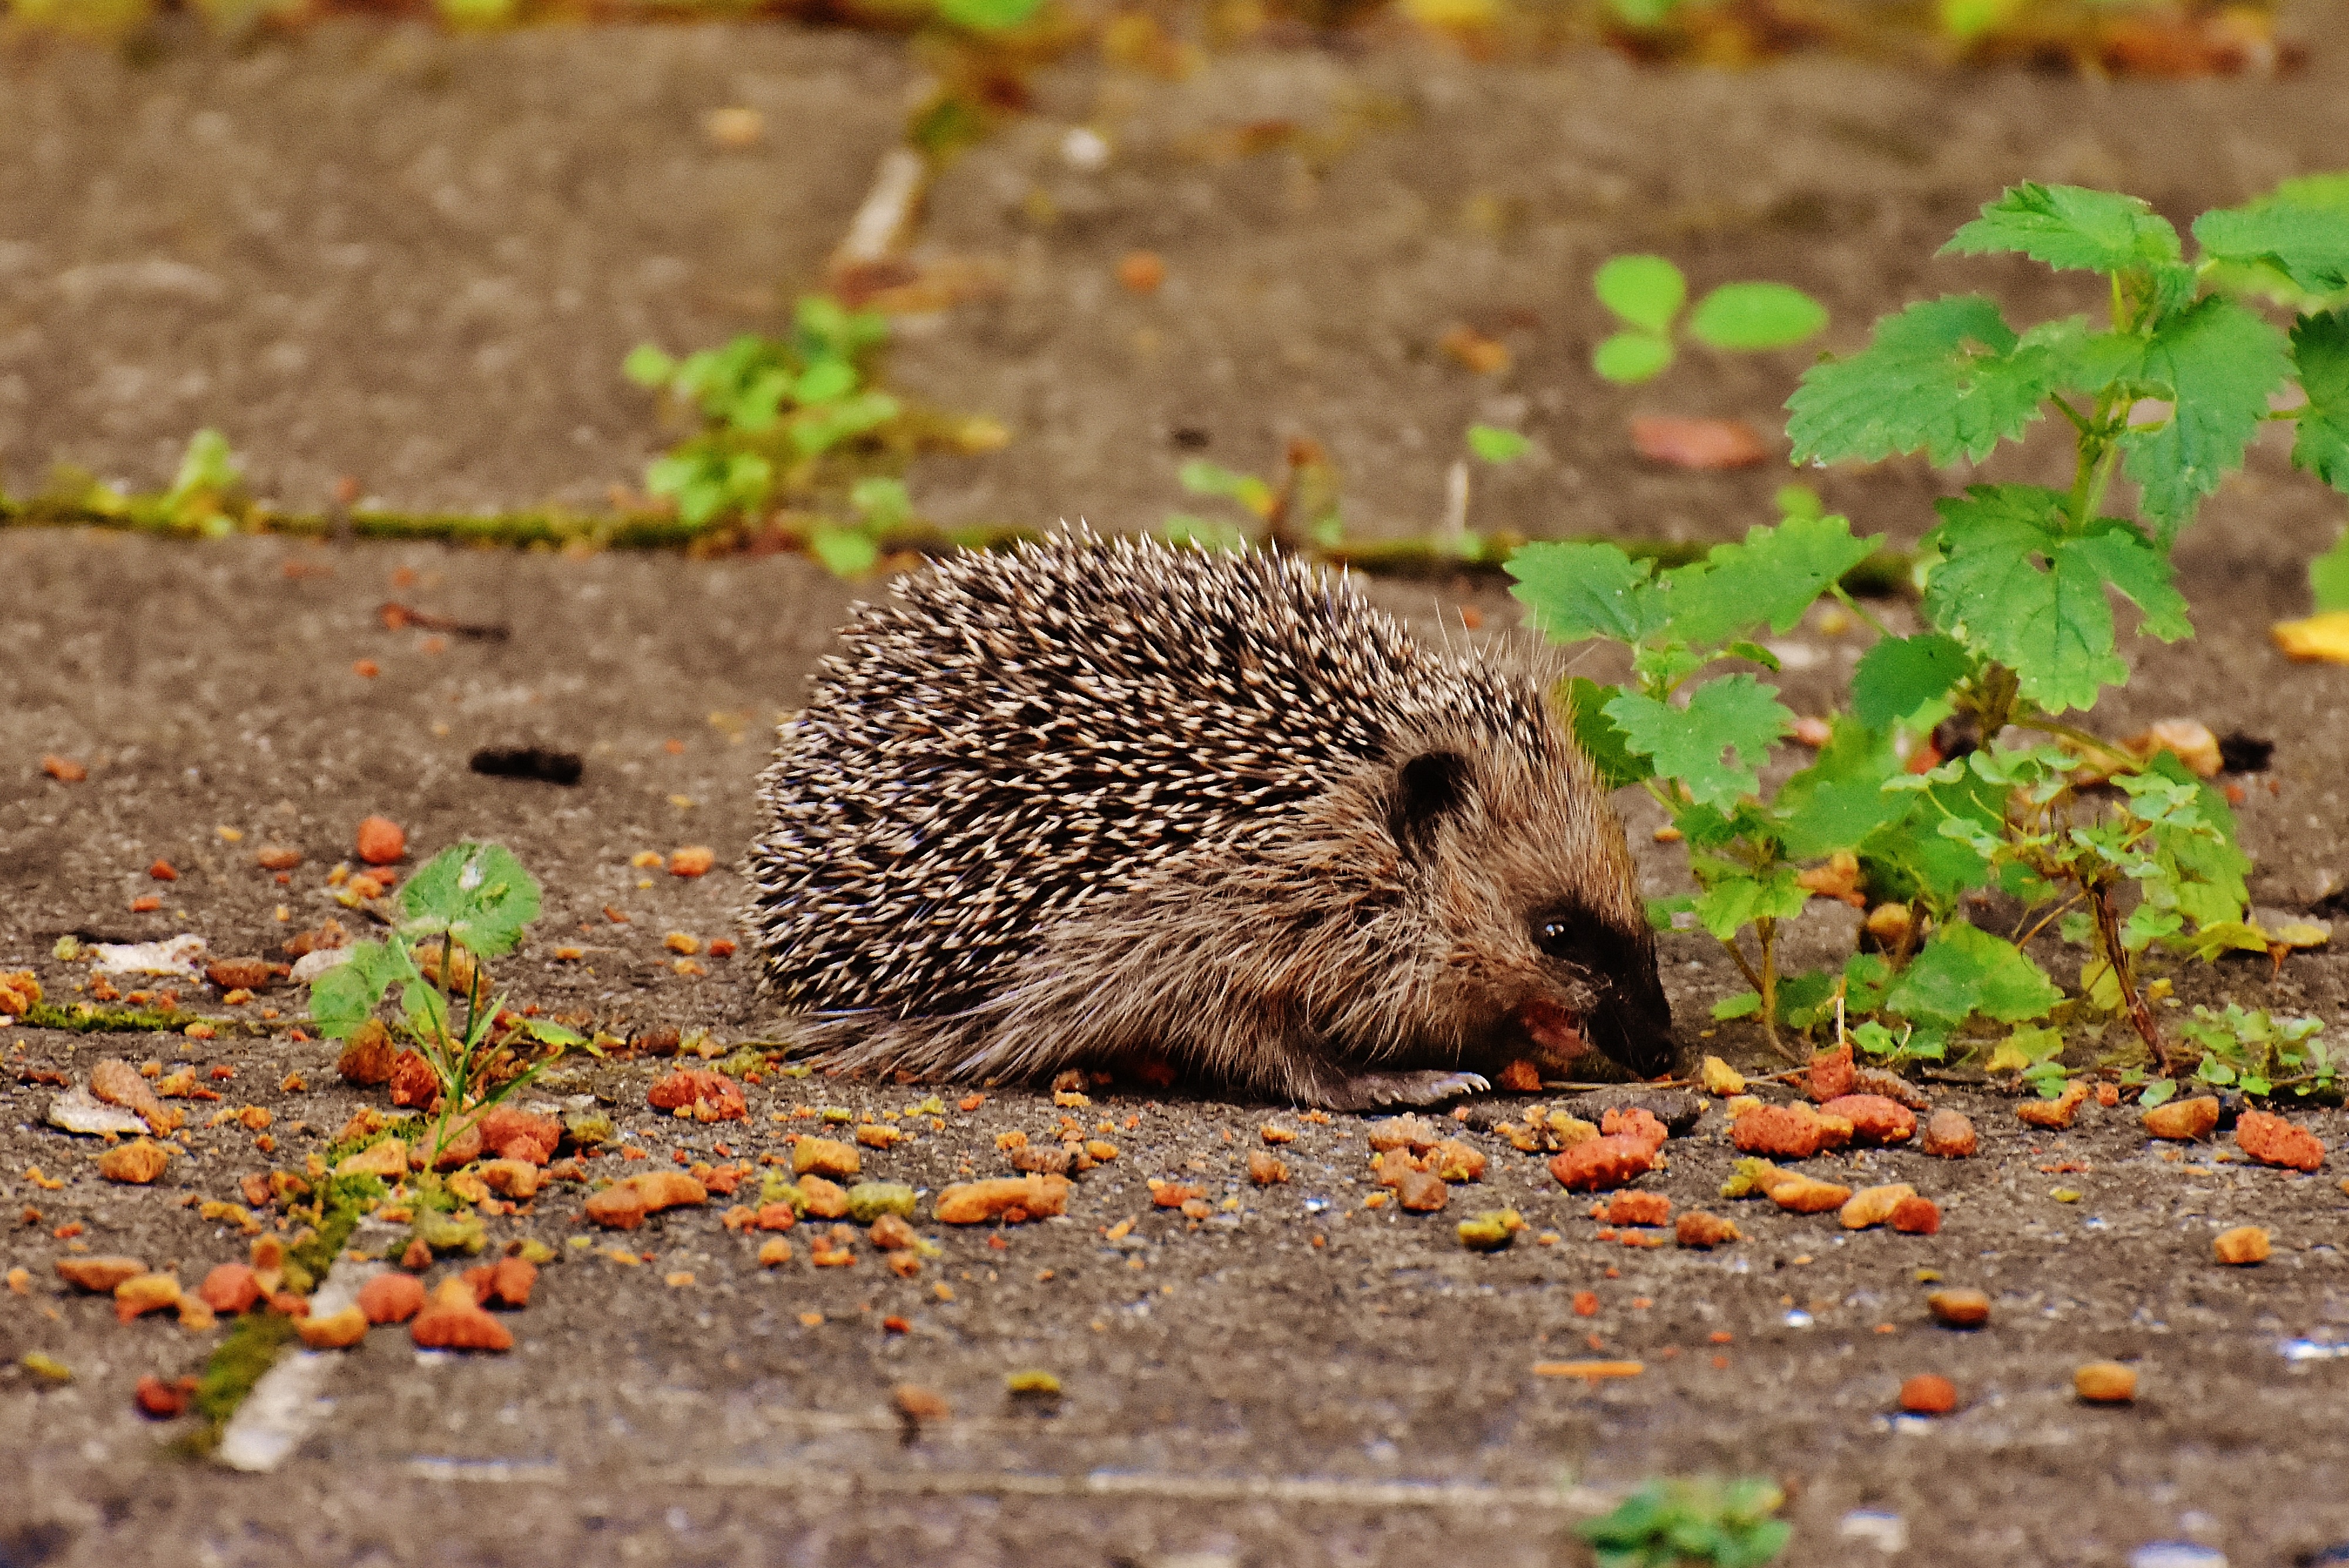
nature, prickly, animal, cute, wildlife, meal, autumn, soil, mammal, squirrel, garden, rodent, fauna, hedgehog, vertebrate, nocturnal, animal world, foraging, marmot, crepuscular, spur, hedgehog child, young hedgehog, hannah, erinaceidae